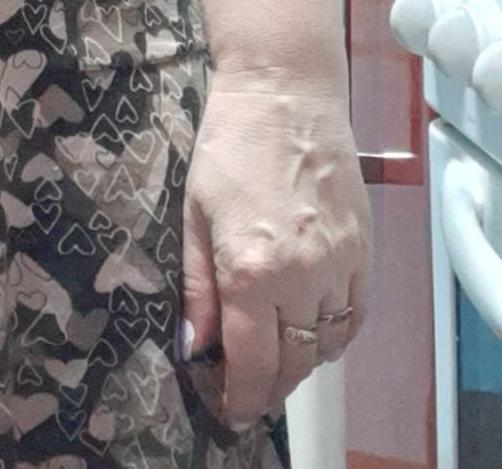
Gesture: no_gesture